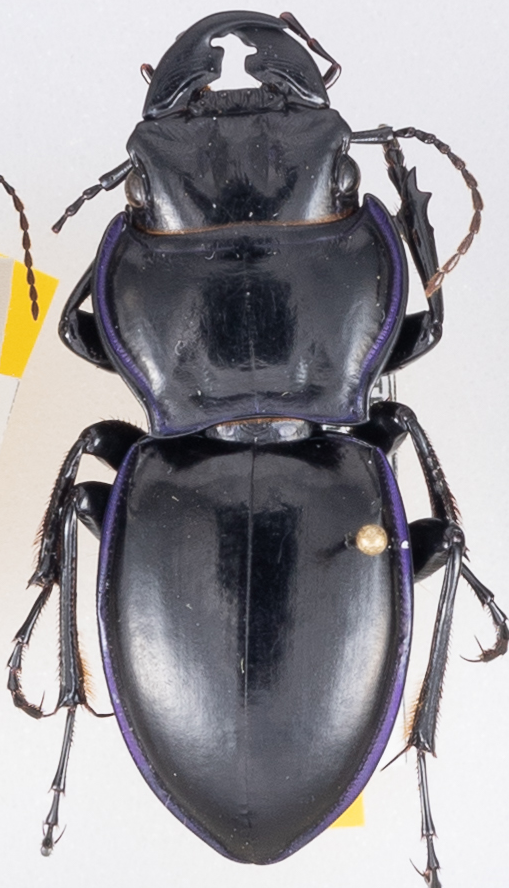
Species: Pasimachus punctulatus
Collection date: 2022-06-07
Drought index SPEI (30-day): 1.69
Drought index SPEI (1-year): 0.738
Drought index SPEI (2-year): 1.354